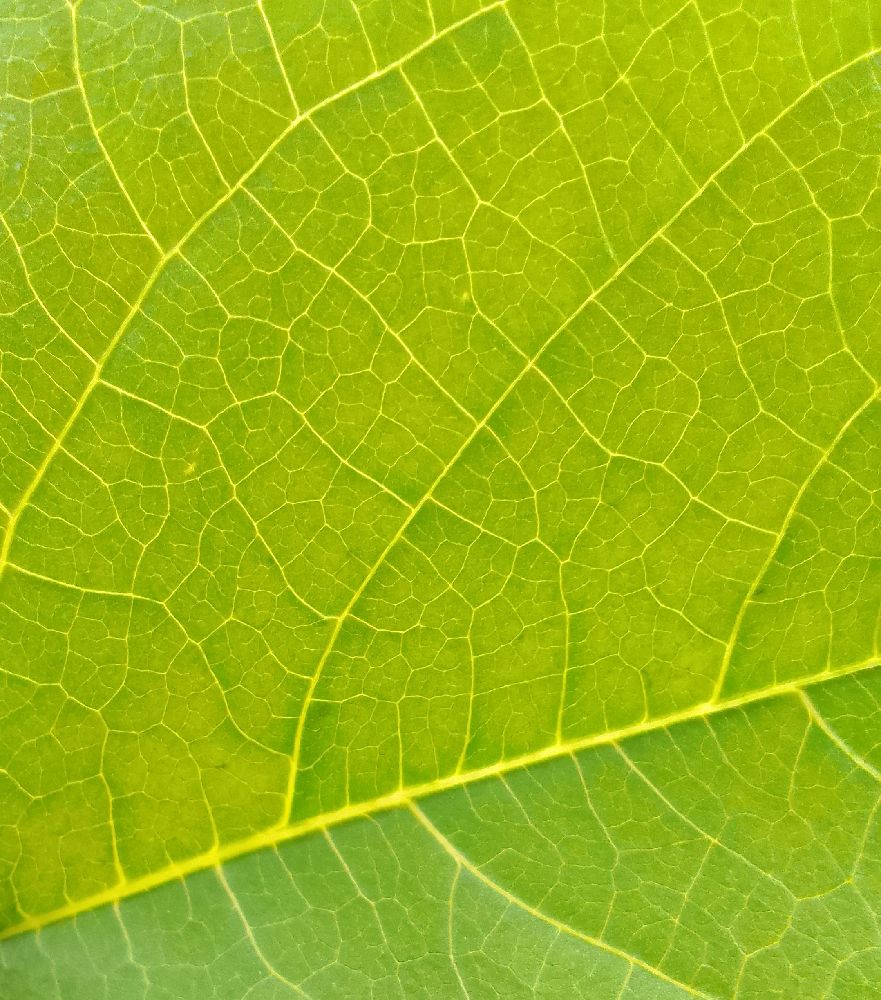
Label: healthy